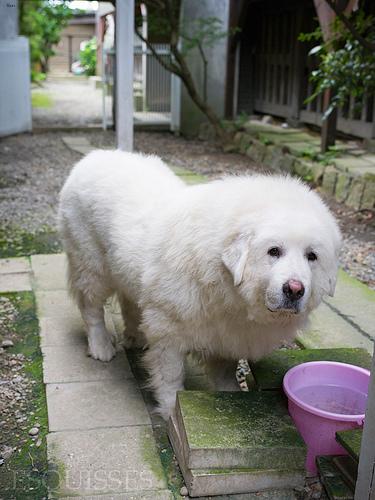
Breed: great pyrenees